Mario Pavone

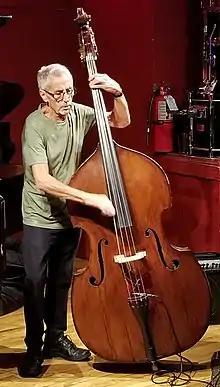
Mario Pavone performing at the Lily Pad, Inman Square, Cambridge Mass. May 12, 2018

Mario Pavone (November 11, 1940 – May 15, 2021) was an American jazz bassist, composer and bandleader. Jazz critic Kevin Whitehead offers that Pavone was not only "great bass player [but also a] big-hearted mensch."